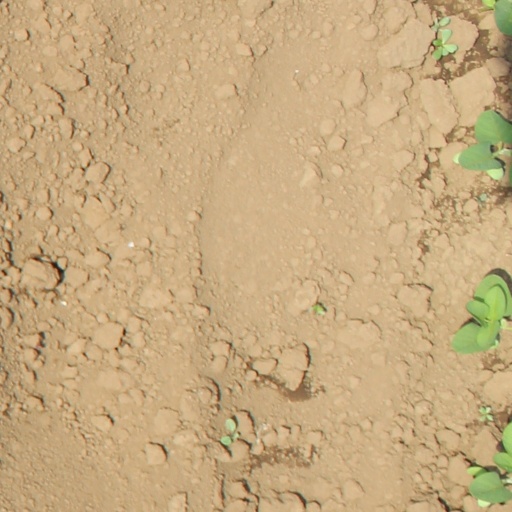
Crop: soybean